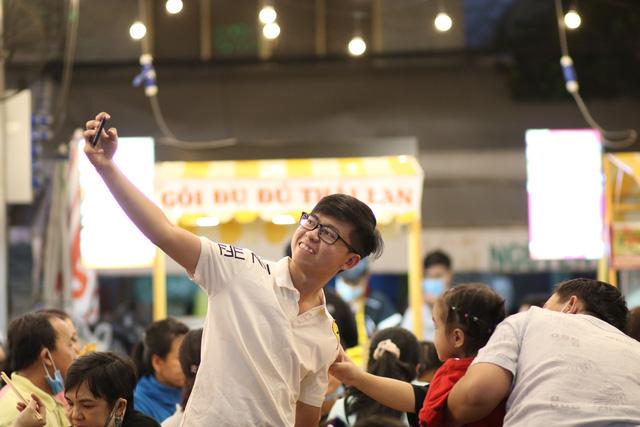
có nhiều người đang xuất hiện ở trong bức ảnh